Molucca Sea plate

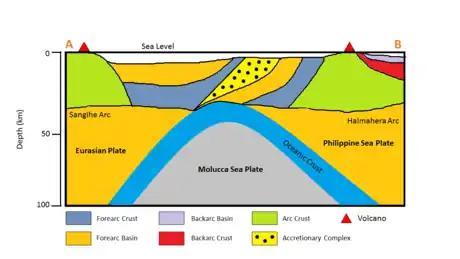
Cross Section of Molucca Sea Collision Zone modified by Zhang et al.

While the scientific community has not come to a consensus as to when the Molucca Sea plate became fully subducted, the dominant theory is that the Molucca Sea plate has been completely subducted beneath the overriding Halmahera and Sangihe plates. When actively subducting, the crustal collision of the Molucca Sea plate was formed by surface intersection of "oppositely dipping Benioff zones” (also known as divergent double subduction) which results in the Sangihe and Halmahera volcanic arcs. The force exerted by the thick overlying collision complex of the Halmahera and Sangihe plates effectively depressed the crust of the Molucca Sea plate. The plate itself features an asymmetrical morphology, configured in an inverted U-shape. The arc-arc collision zone of the Molucca Sea plate is characterized as a thick, low velocity layer, which is highly variable in density. The variable in density of the Molucca Sea plate led to different subduction velocities on the two sides. Divergent Double Subduction may facilitate various tectonic processes, including closure of ocean basins, accretion and amalgamation of volcanic arcs, and growth of continents.